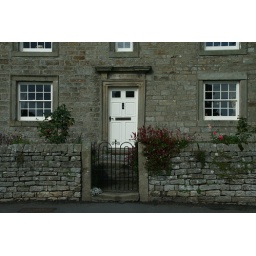
Jesmond Cottage, Romaldkirk. The lintel above the door records that the house belonged to William Waite in 1734.